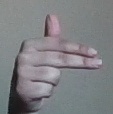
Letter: ghain